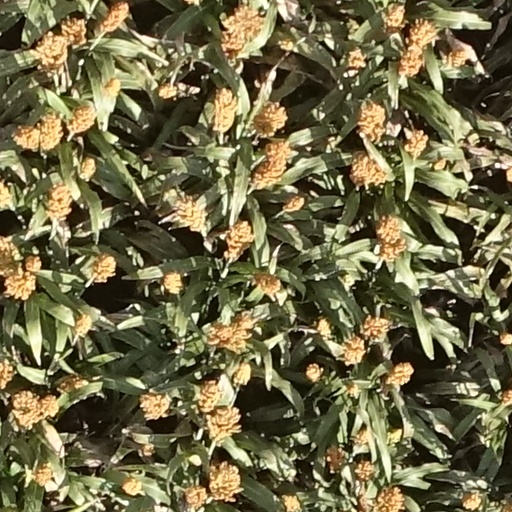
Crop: sorghum